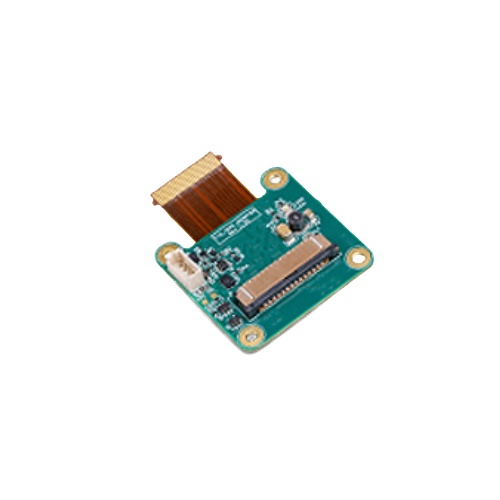
FFC/FPC 28pin-to-22pin Adapter
Pricing is not available. If you want to purchase, please contact us via live chat or use our contact page to learn more. The Imaging Source 28pin-to-22pin Adapter for FFC/FPC cable: This adapter converts The Imaging Source's MIPI CSI-2 board camera interface to the 22-pin Raspberry Pi Compute Module 4 IO board camera interface (design-in samples available). Important: This adapter can only be used in combination with The Imaging Source's MIPI CSI-2 board cameras.
Brand: The Imaging Source
Category: Electronics > Electronics Accessories > Adapters